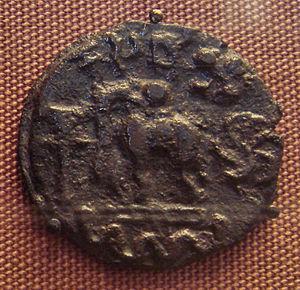
Kosambi, ou Kauśâmbî, maintenant en ruine, était une des plus grandes cités dans l'Inde, en -500 av. J.-C. C'était la capitale de Vatsa. Aux alentours du Vᵉ siècle B.C.E., Gautama Bouddha y vint de nombreuses fois pour, entre autres, dispenser ses enseignements.